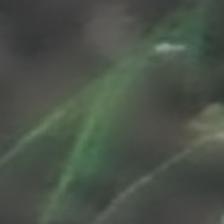
Label: single